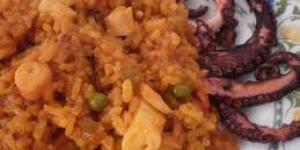
pulpo con arroz a la cazuela